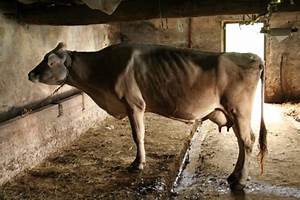
Label: cow